Santa Lucía del Camino

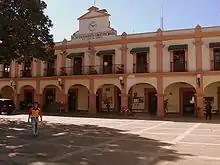
City Hall Santa Lucía del Camino

Santa Lucía del Camino is a city and its surrounding municipality located in the central part of the Mexican state of Oaxaca and is the second most densely populated municipality in Oaxaca behind Santa Cruz Amilpas. It lies just 3 km east of the state capital city of Oaxaca, within the Oaxaca metropolitan area.